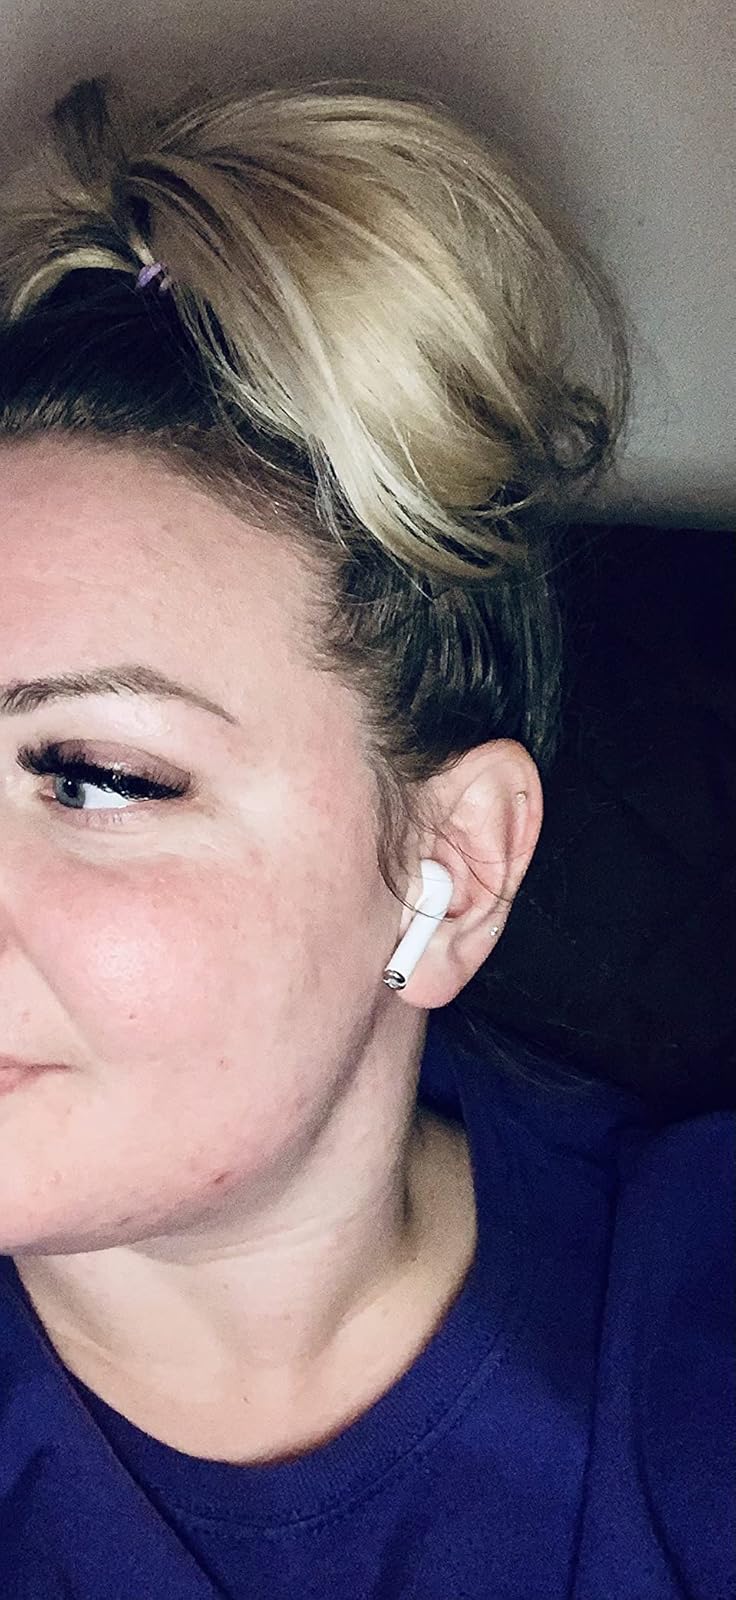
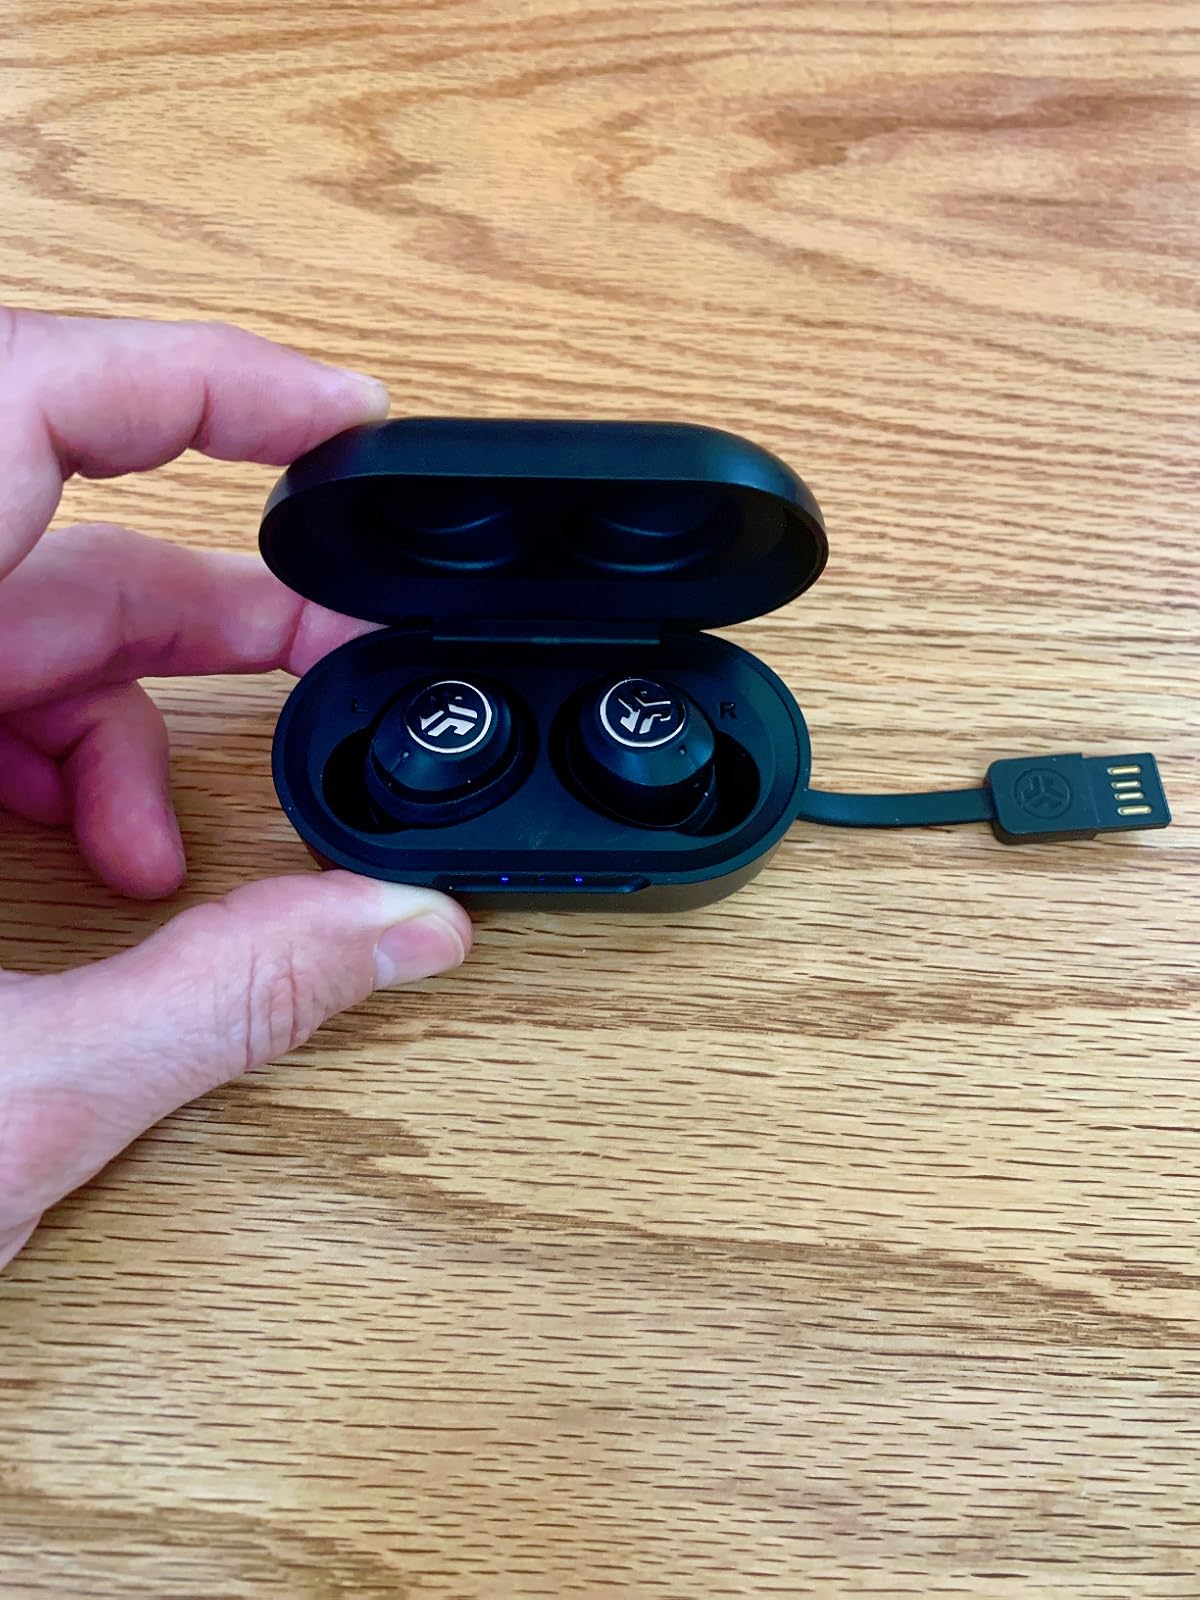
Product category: earbuds
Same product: no